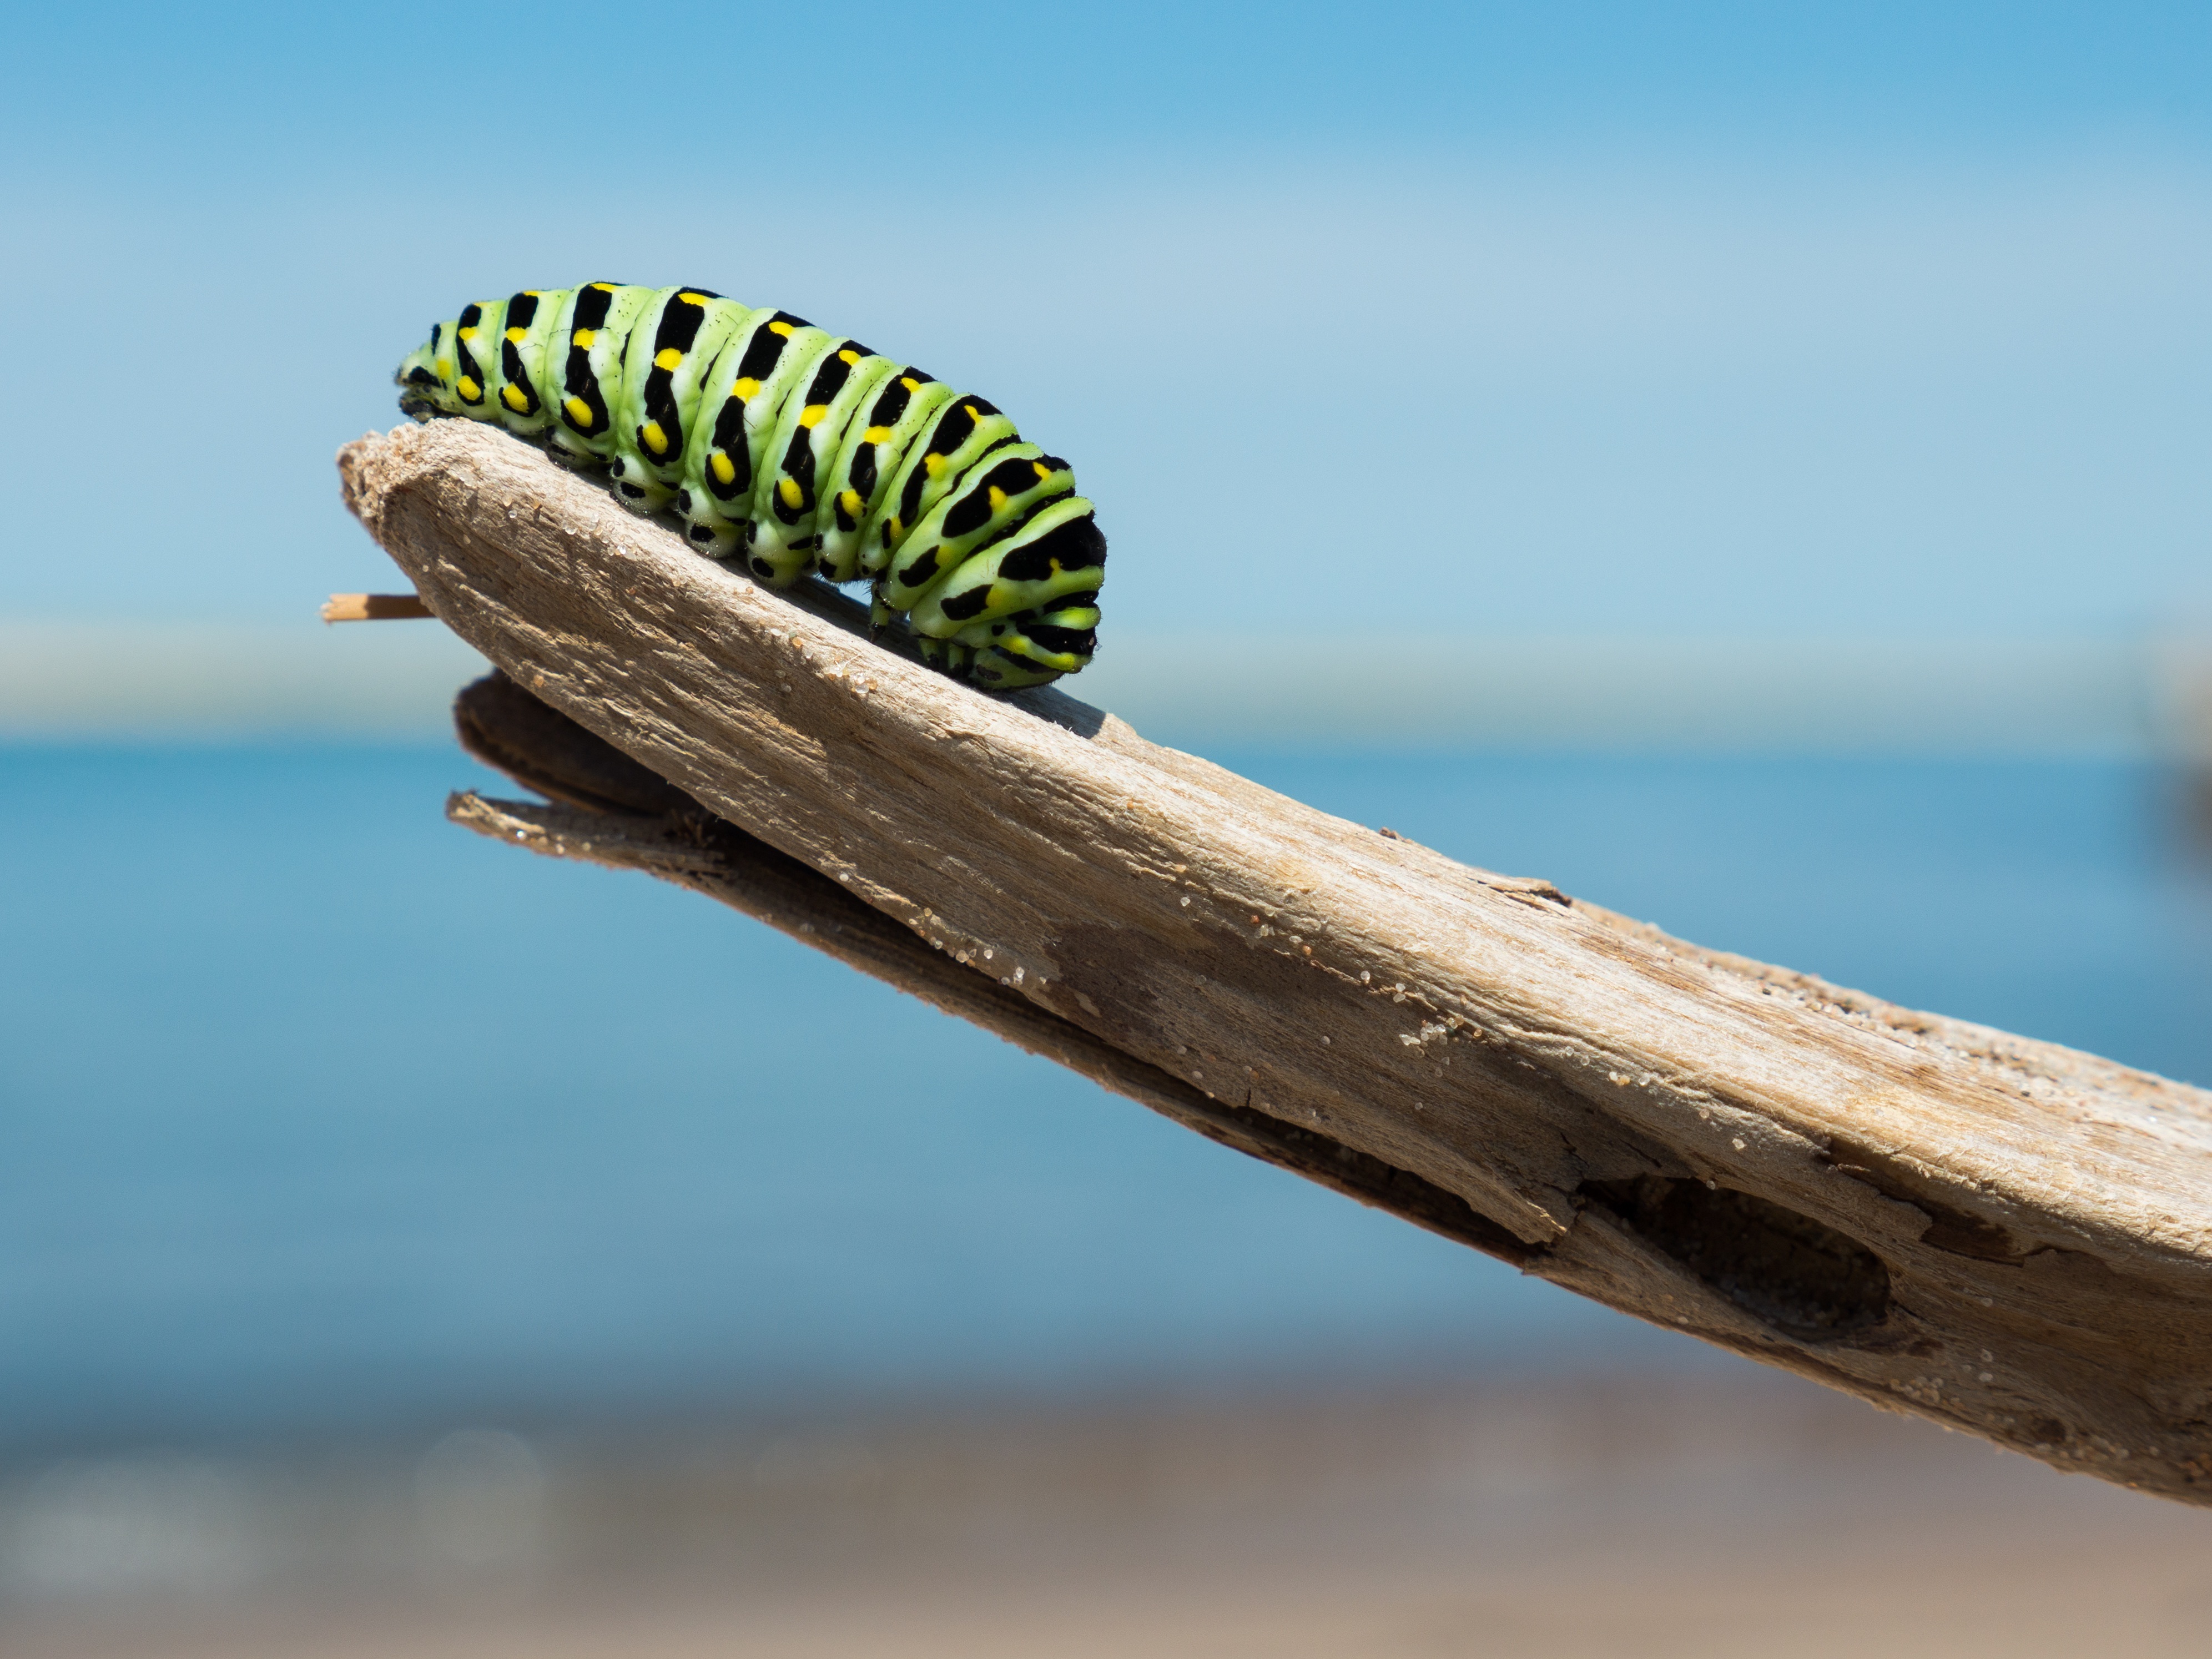
sea, nature, sand, branch, wood, photography, leaf, animal, wildlife, green, insect, blue, colorful, fauna, invertebrate, caterpillar, striped, close up, lepidoptera, transformation, change, metaphor, larva, macro photography, metamorphosis, transform, nature landscape, nature background, evolve, moths and butterflies